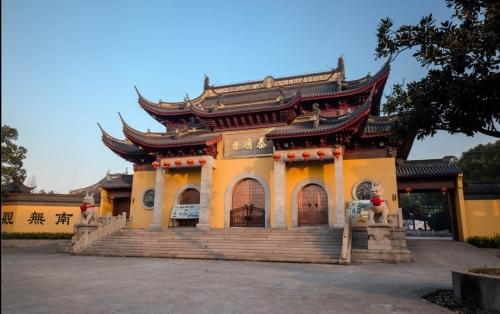
地标名称：泰清寺
所在城市：无锡市·江阴市